Palisades Dam

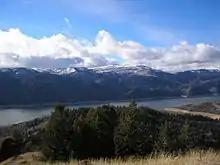
Reservoir's northeast end

The Palisades Project was authorized to improve the ability of the Snake River irrigation scheme to deal with drought, and addressed shortcomings in water storage that became evident during the 1930s. Initial evaluation started in 1934. The proposed damsite was chosen at Calamity Point, a narrow place in the Snake River canyon with walls. Initially known as the "Grand Valley Site" the name was changed to avoid confusion with the Grand Valley Project in Colorado. Delayed by World War II, construction finally started in 1951 and was completed in 1957, with the generating plant online the following year. Much of the power is used to pump water in the Minidoka Project. Excess power is sold on the open market. The powerplant was upgraded from a nameplate capacity of 118.75MW to 176.6MW in 1994.